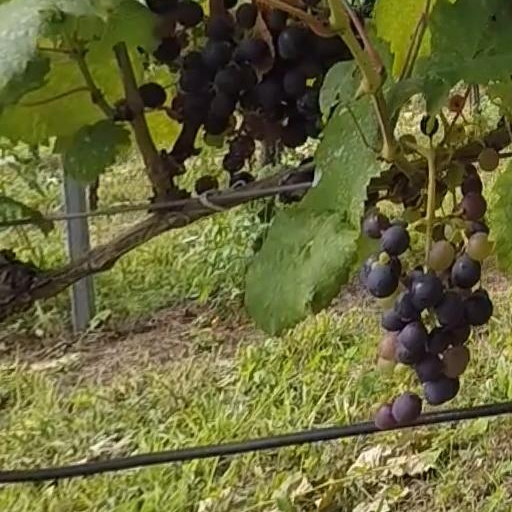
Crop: grape